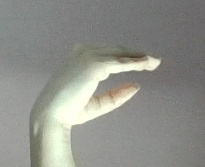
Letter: jeem